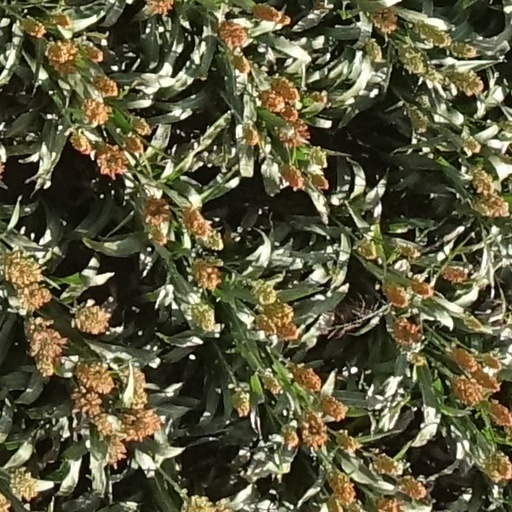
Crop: sorghum